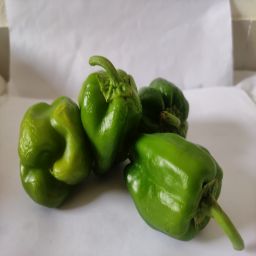
Crop: Bell Pepper
Quality: Unripe